Mohammad Boroujerdi

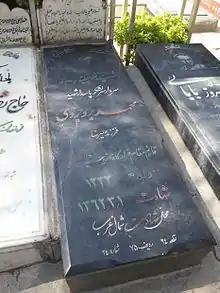
Boroujerdi's Tomb

As one of the commanders, he averted the fall of "Sar Pol-e Zahab", engineered by Saddam's army in October 1980. Although Boroujerdi served mostly in the west of Iran, but he was also involved in some military campaigns in the south; including Operation Tarigh ol-Qods for regaining Bostan and Operation Fath-ol-Mobeen. After the partitioning of AGIR, he was appointed as the commander of its seventh zone; which included Hamedan, Kermanshah, Kurdistan and Ilam provinces. He was also the deputy of "Hamzeh Seyedo-Shohaha" headquarter. His major protégés included: "Ahmad motavaselian", "Naser Kazemi" and "Mohammad Ebrahim Hemmat". Boroujerdi was killed (Martyr in Iran) by a land mine on Mahabad-Naqadeh road. His comrades have talked about his kindness, fair treatment of people, faith and stamina. He fathered two children.